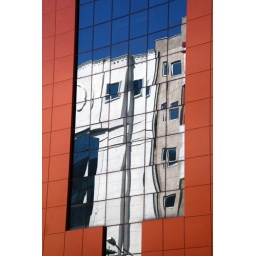
Reflection of houses in a mirror front of a shop.